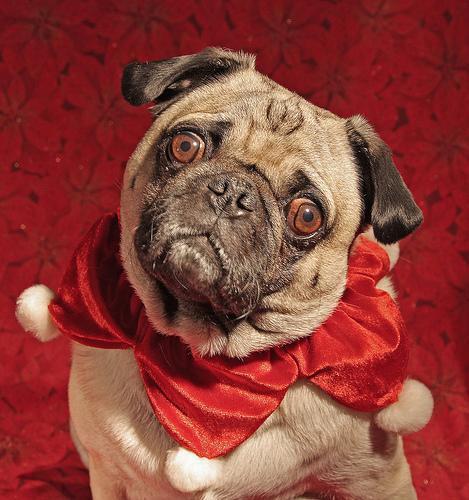
pug